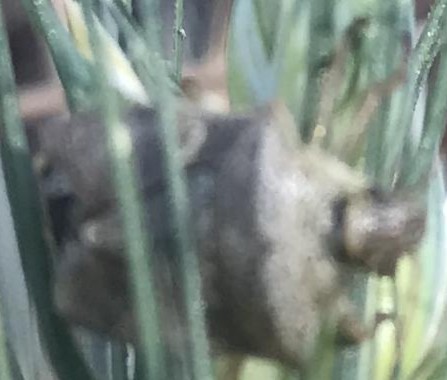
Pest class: stink_bug